Namaste England

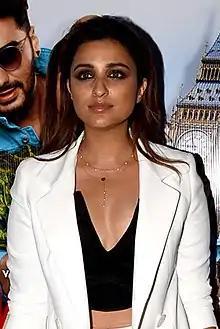
Parineeti Chopra in 2018

The film received mostly negative reviews from critics; out of 16 reviews, only 4 received equal to or more than a 2-star rating.